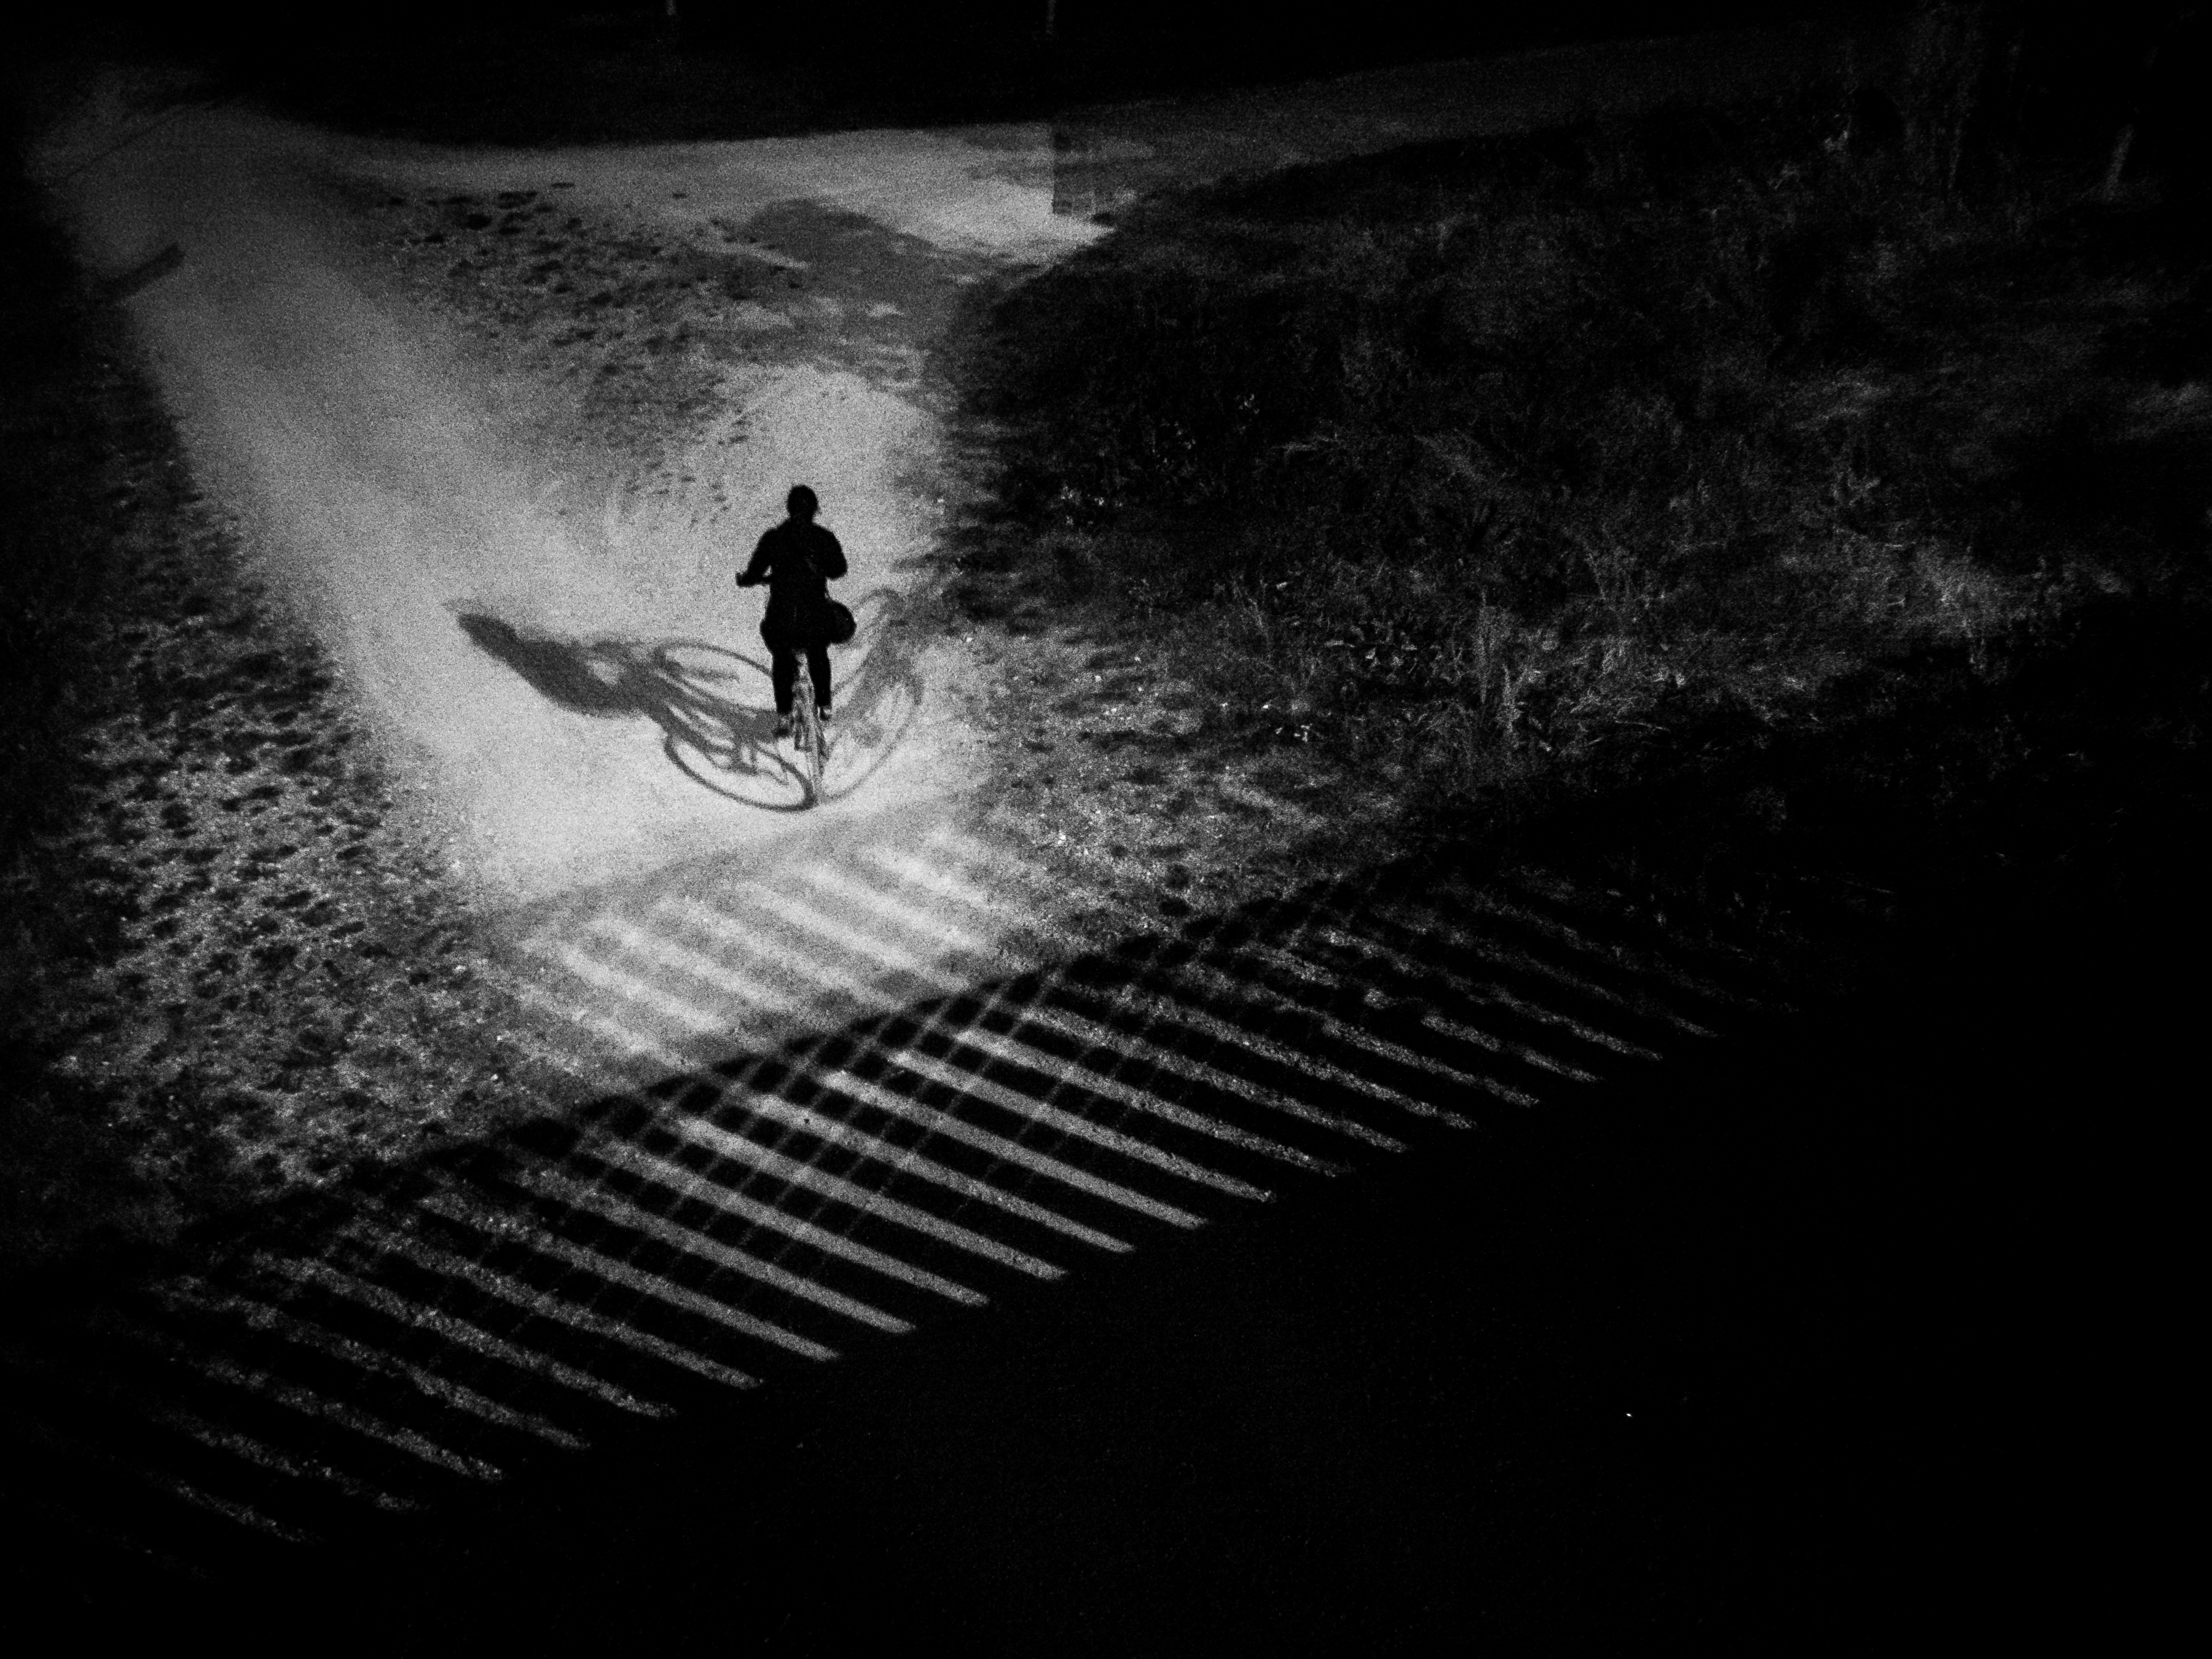
wing, light, black and white, white, photography, shadow, darkness, black, monochrome, monochrome photography, film noir, computer wallpaper